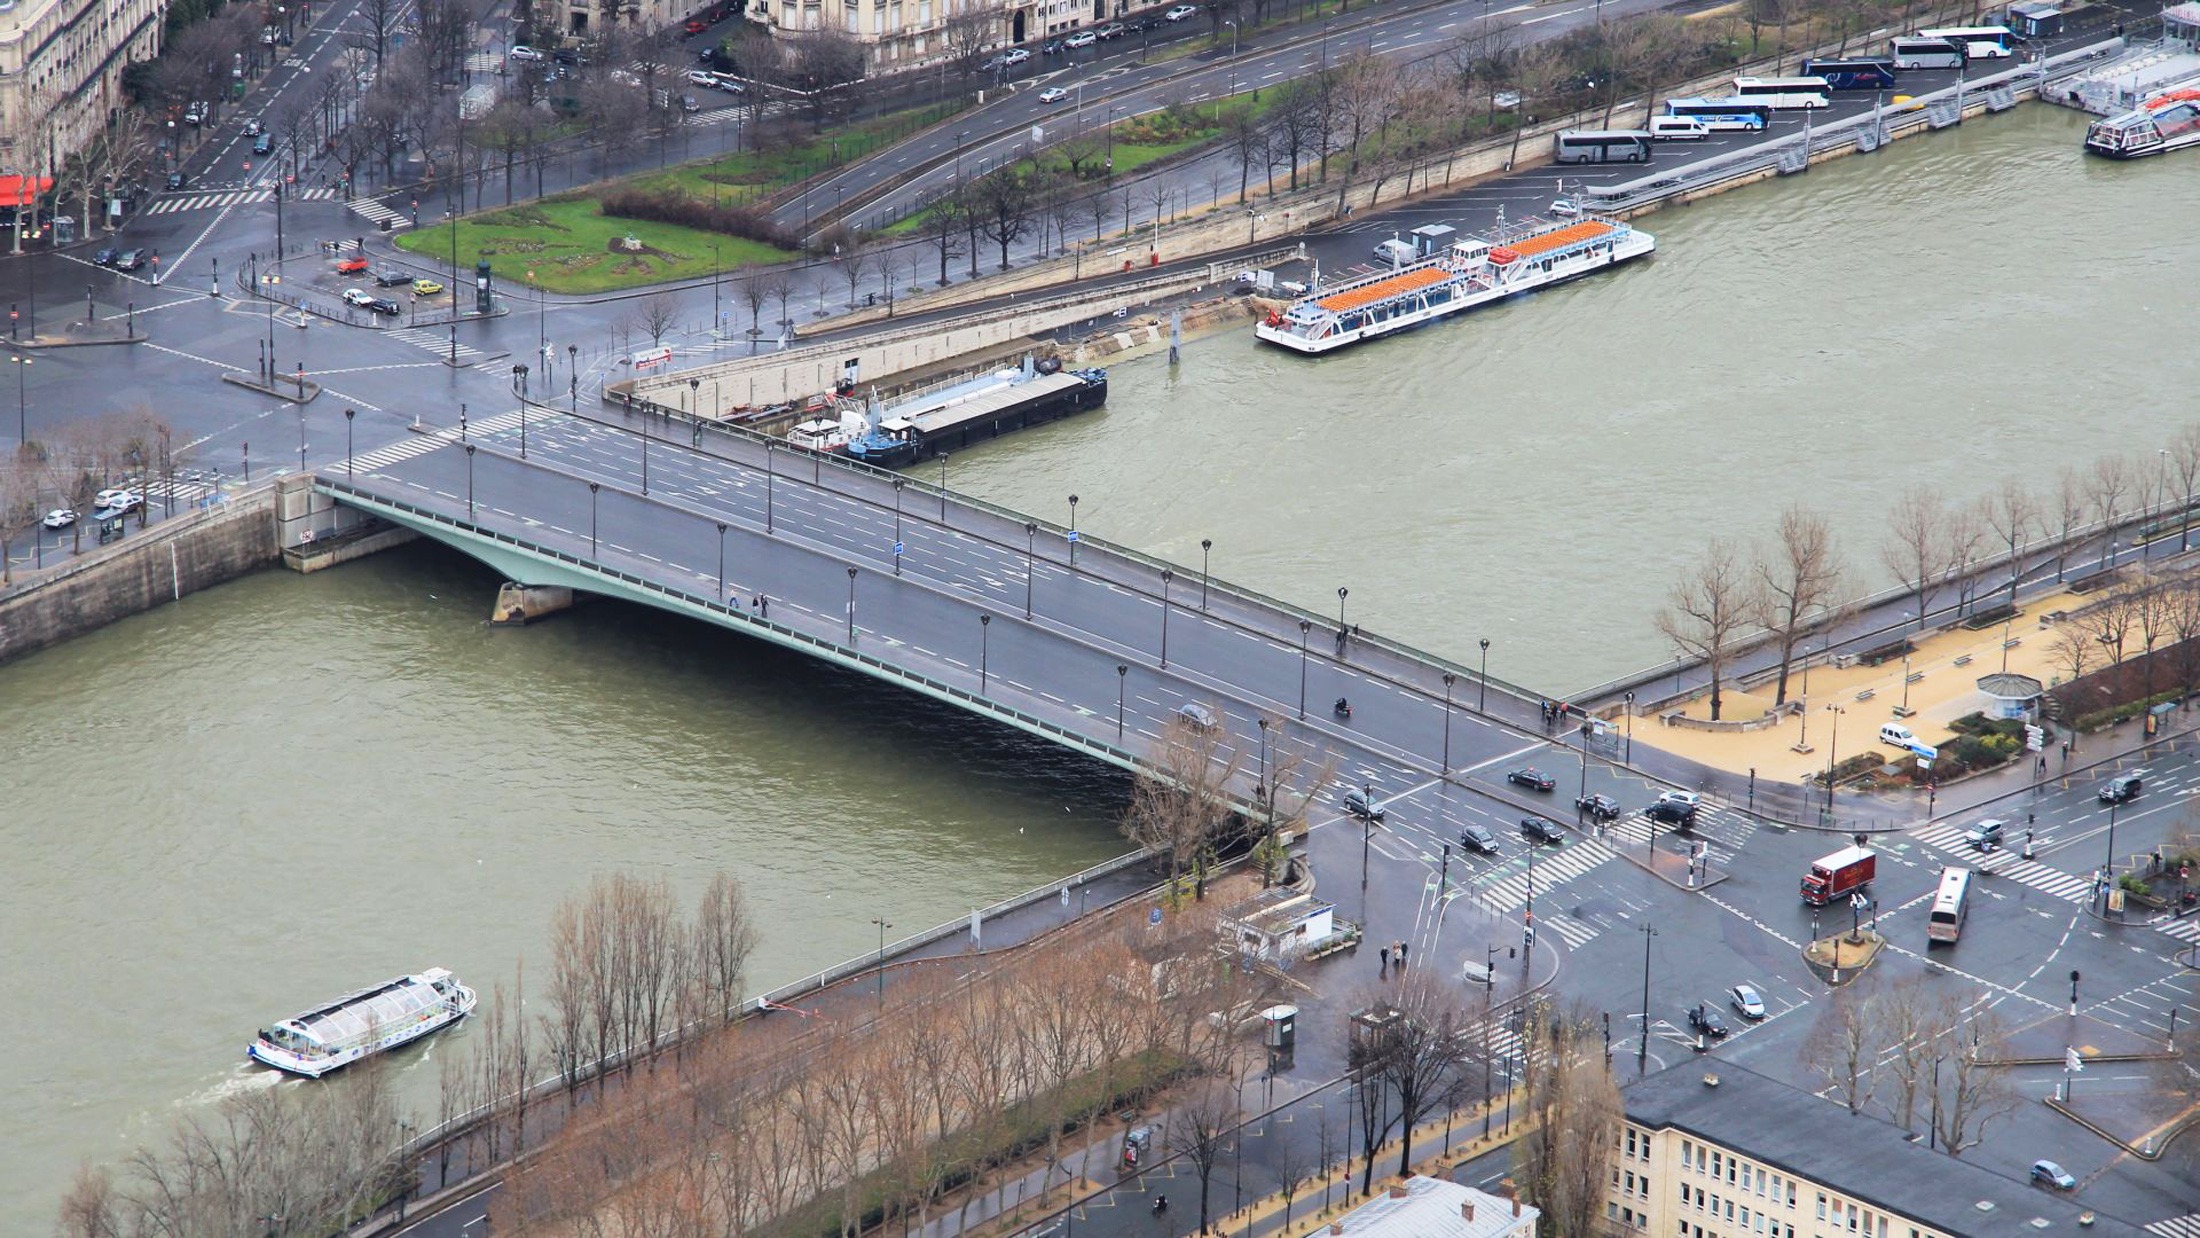
bridge, paris, river, canal, overpass, transport, vehicle, port, waterway, public transport, seine, infrastructure, aerial photography, controlled access highway